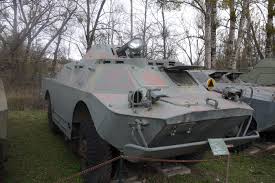
Label: BRDM